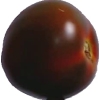
Label: tomato_maroon